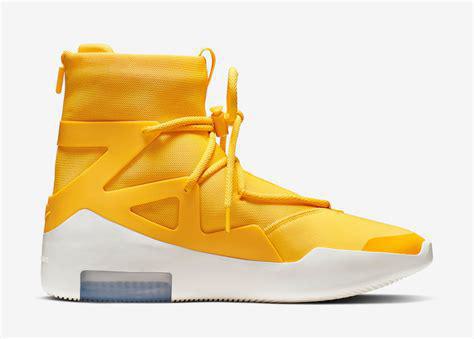
Brand: Nike
Model: Fear of God